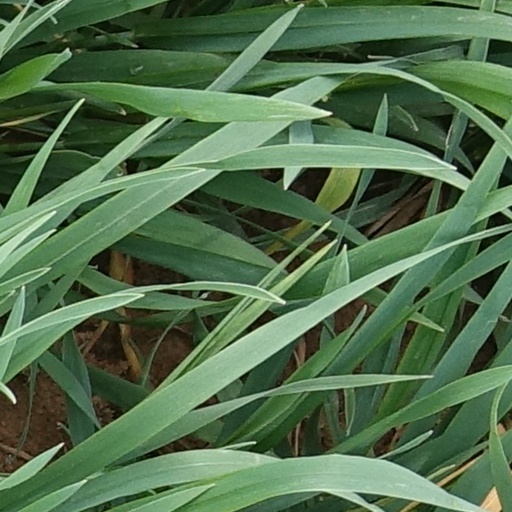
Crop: wheat